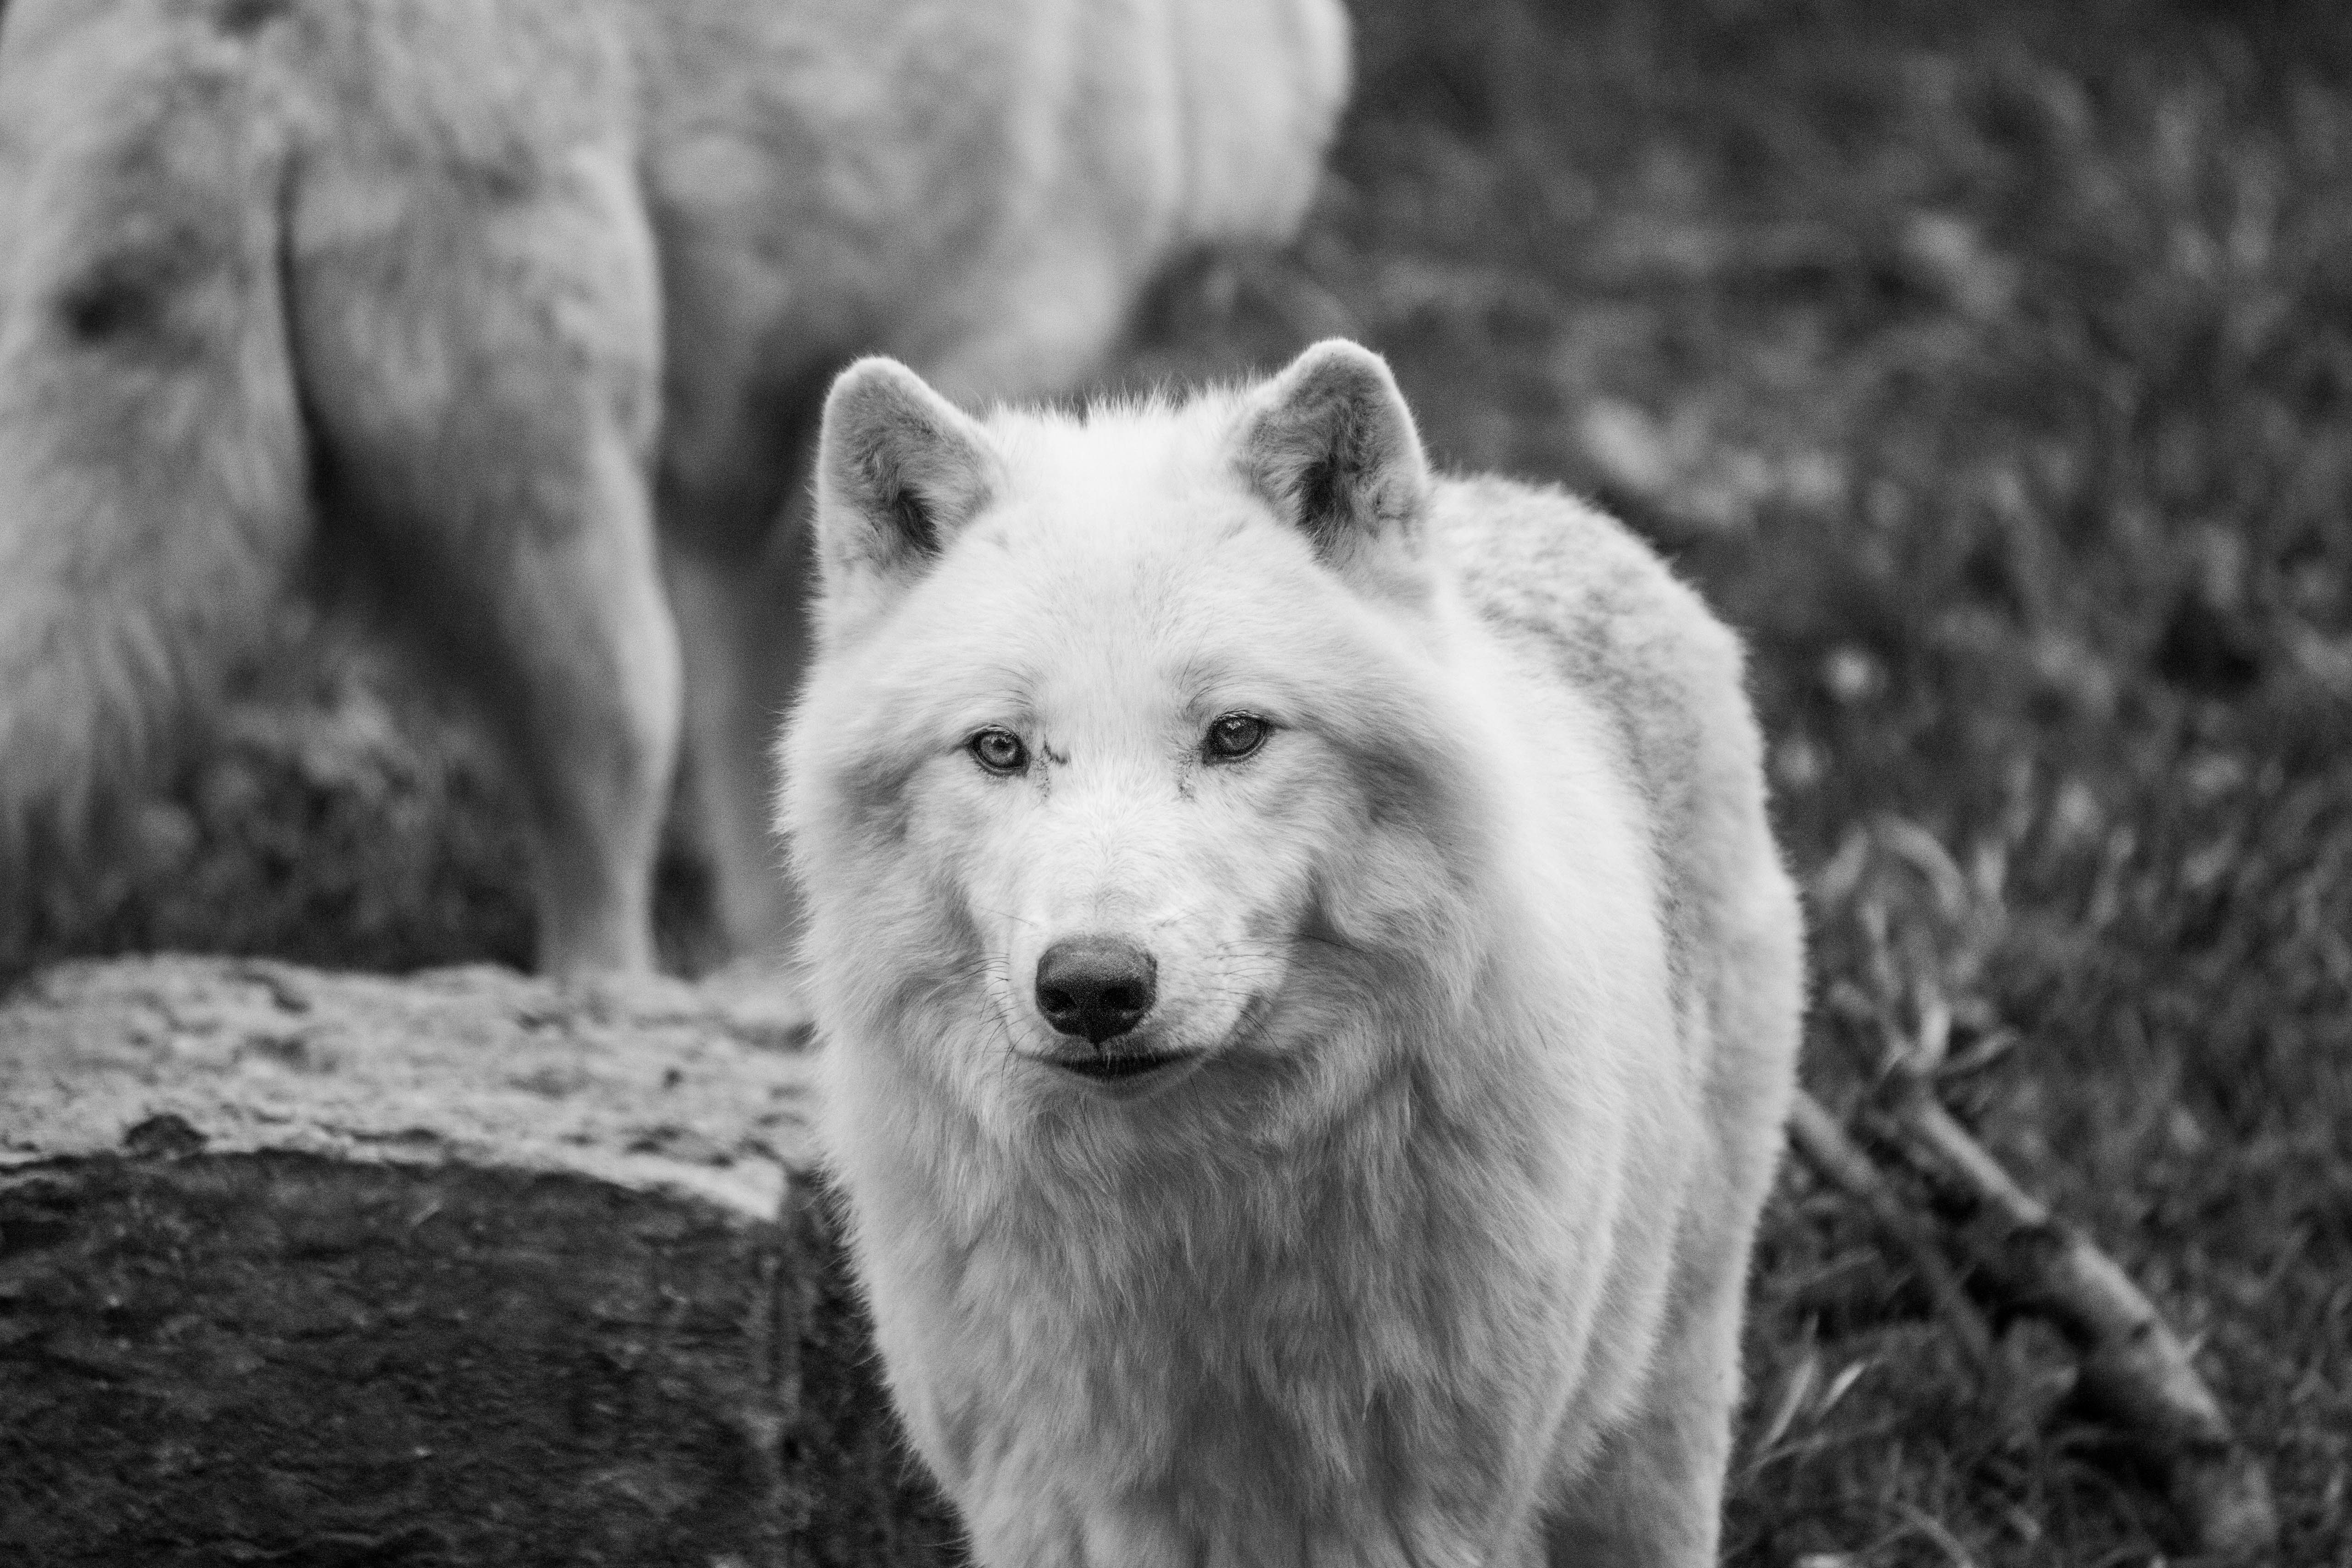
black and white, dog, wildlife, mammal, wolf, monochrome, vertebrate, monochrome photography, dog like mammal, dog breed group, canis lupus tundrarum